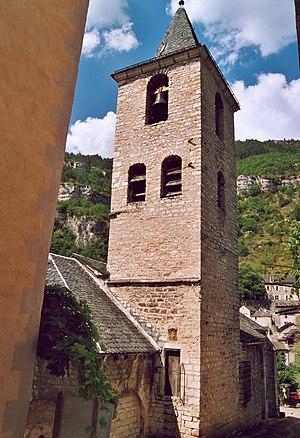
Eglise Notre-Dame-du-Gourg, Sainte-Enimie en Lozère (France). Photographie prise par GIRAUD Patrick Août 2005
Cet article recense les monuments historiques de la Lozère, en France.
L'église Notre-Dame-du-Gourg est une église catholique romaine située à Sainte-Enimie, en France.
Cet article recense les églises de la Lozère, en France.
Sainte-Enimie est une ancienne commune française située dans le département de la Lozère, en région Occitanie. Elle a été intégrée en 2017 à la commune nouvelle de Gorges du Tarn Causses.